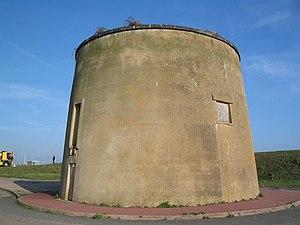
Les préparatifs britanniques pour lutter contre une invasion de 1803 à 1805 étaient la réponse militaire et civile du Royaume-Uni à l'invasion prévue du Royaume-Uni par Napoléon. Ils comprenaient la mobilisation de la population à une échelle jamais tentée auparavant en Grande-Bretagne, combinée à une force militaire de plus de 615 000 hommes en décembre 1803. Une grande partie de la côte sud de l'Angleterre fut fortifiée pour repousser un débarquement français. Cependant Napoléon ne mit jamais en œuvre son invasion planifiée de sorte que les préparatifs ne furent jamais soumis à l'épreuve.